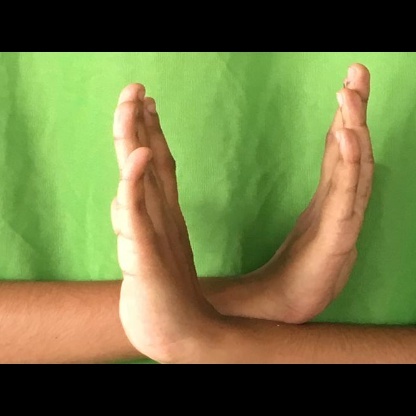
Mudra: Swastikam